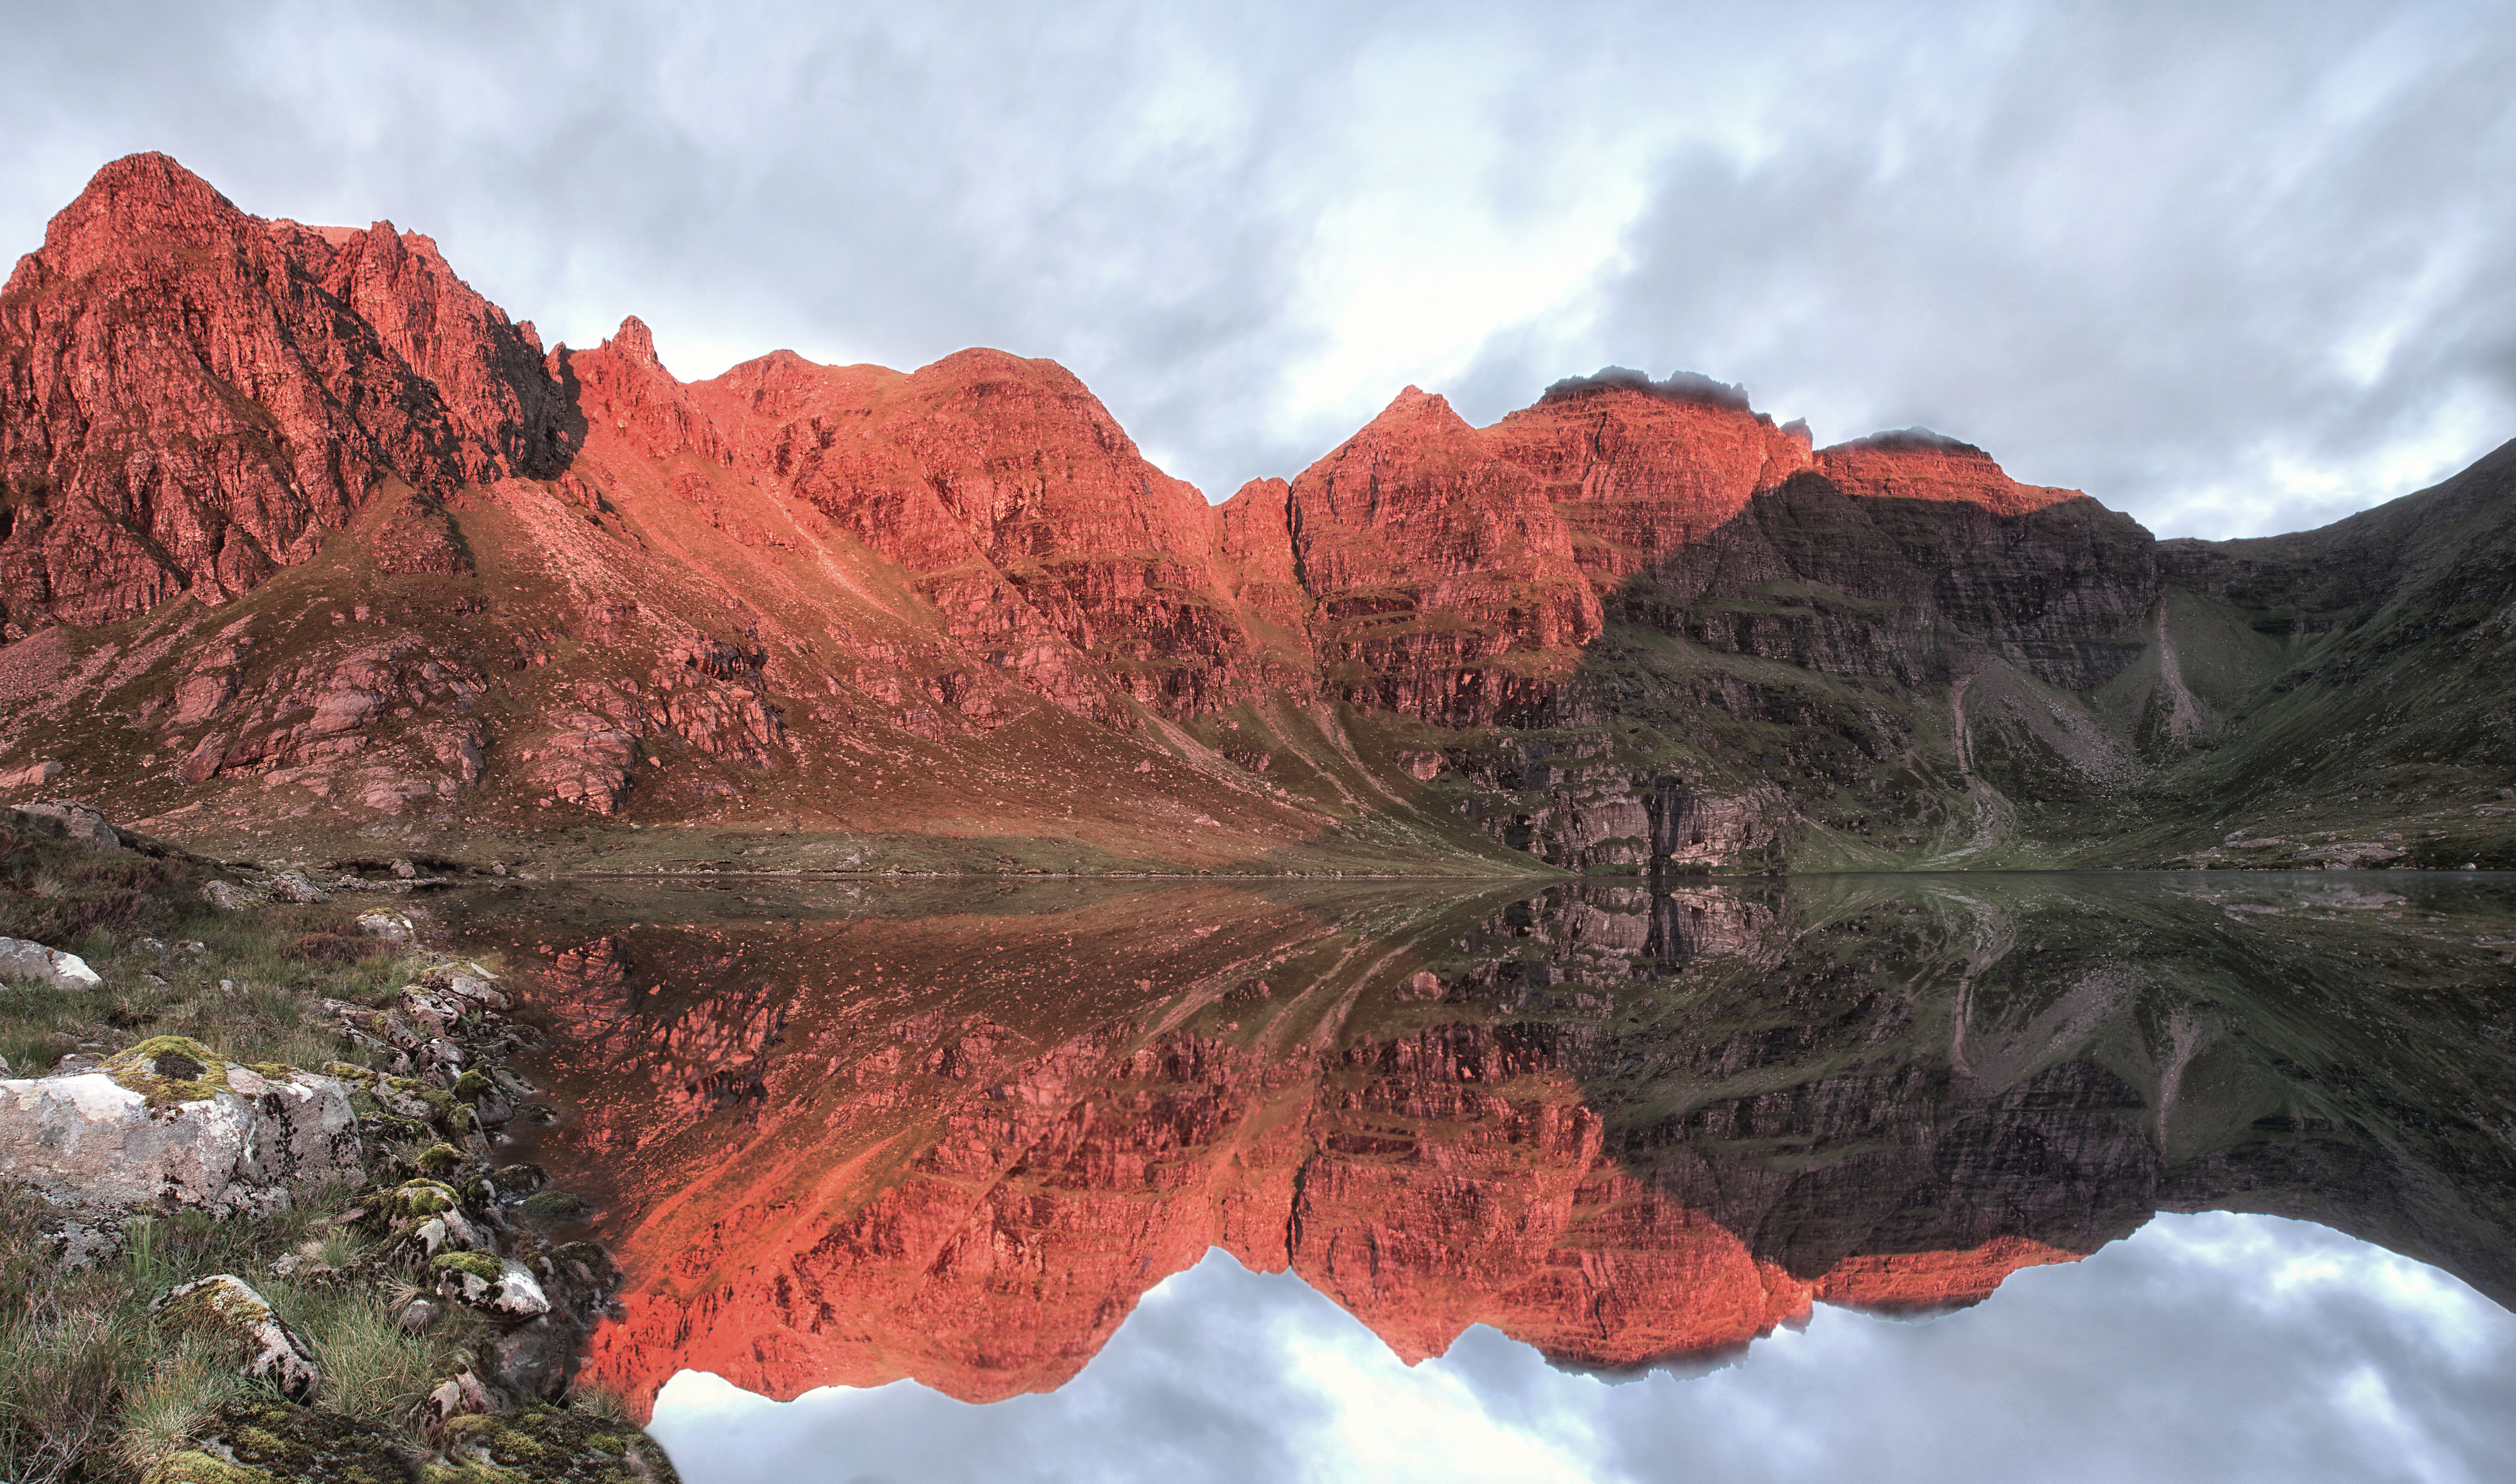
landscape, nature, wilderness, mountain, valley, mountain range, autumn, canyon, national park, ridge, cool image, geology, alps, plateau, scotland, i, highlands, anteallach, theforge, landform, tollanlochain, geographical feature, mountainous landforms, geological phenomenon